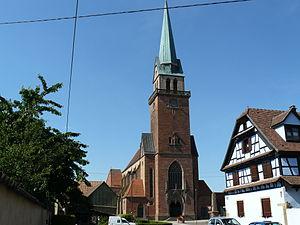
Église Saint-André